Warwick Road, Earl's Court

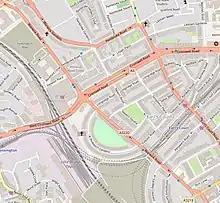

Warwick Road is located in the Earl's Court district of the Royal Borough of Kensington & Chelsea in London. The road began to be laid out around 1822 and was gradually extended south to Old Brompton Road over a number of decades. It is a major north–south traffic route in west London.